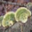
Label: mushroom